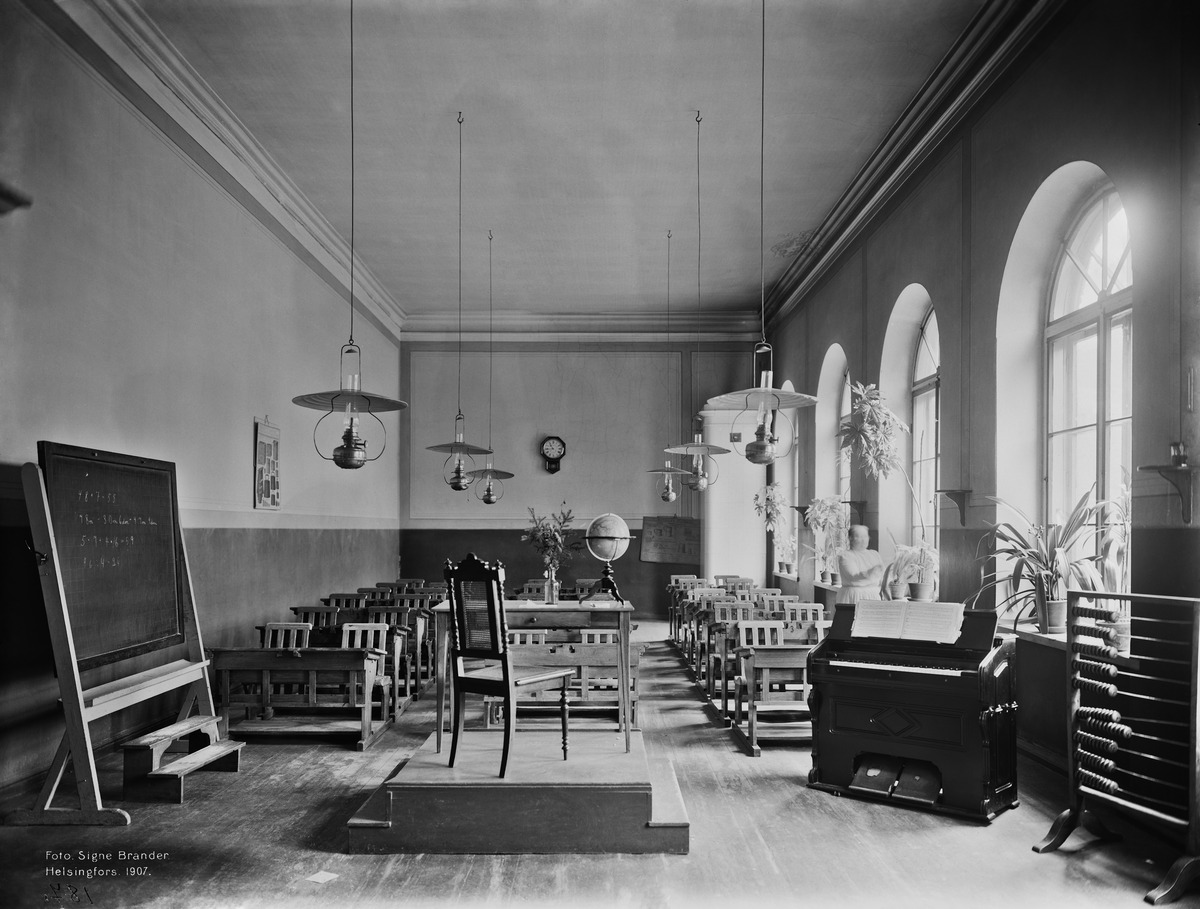
Sedmigradskyn pientenlastenkoulu, Mariankatu 24
sisällön kuvaus: Sedmigradskyn pientenlastenkoulu, Mariankatu 24. Luokkahuone mustavalkoinen
Kuvaaja: Brander, Signe, valokuvaaja
Ajankohta: kuvausaika 1907
Paikka: Suomi, Uusimaa, Helsinki, Kruununhaka Helsinki, Mariankatu 24
Aiheet: Sedmigradskys småbarnsskola - Sedmigradskyn pientenlastenkoulu, koulurakennukset, valaistus sisävalaistus